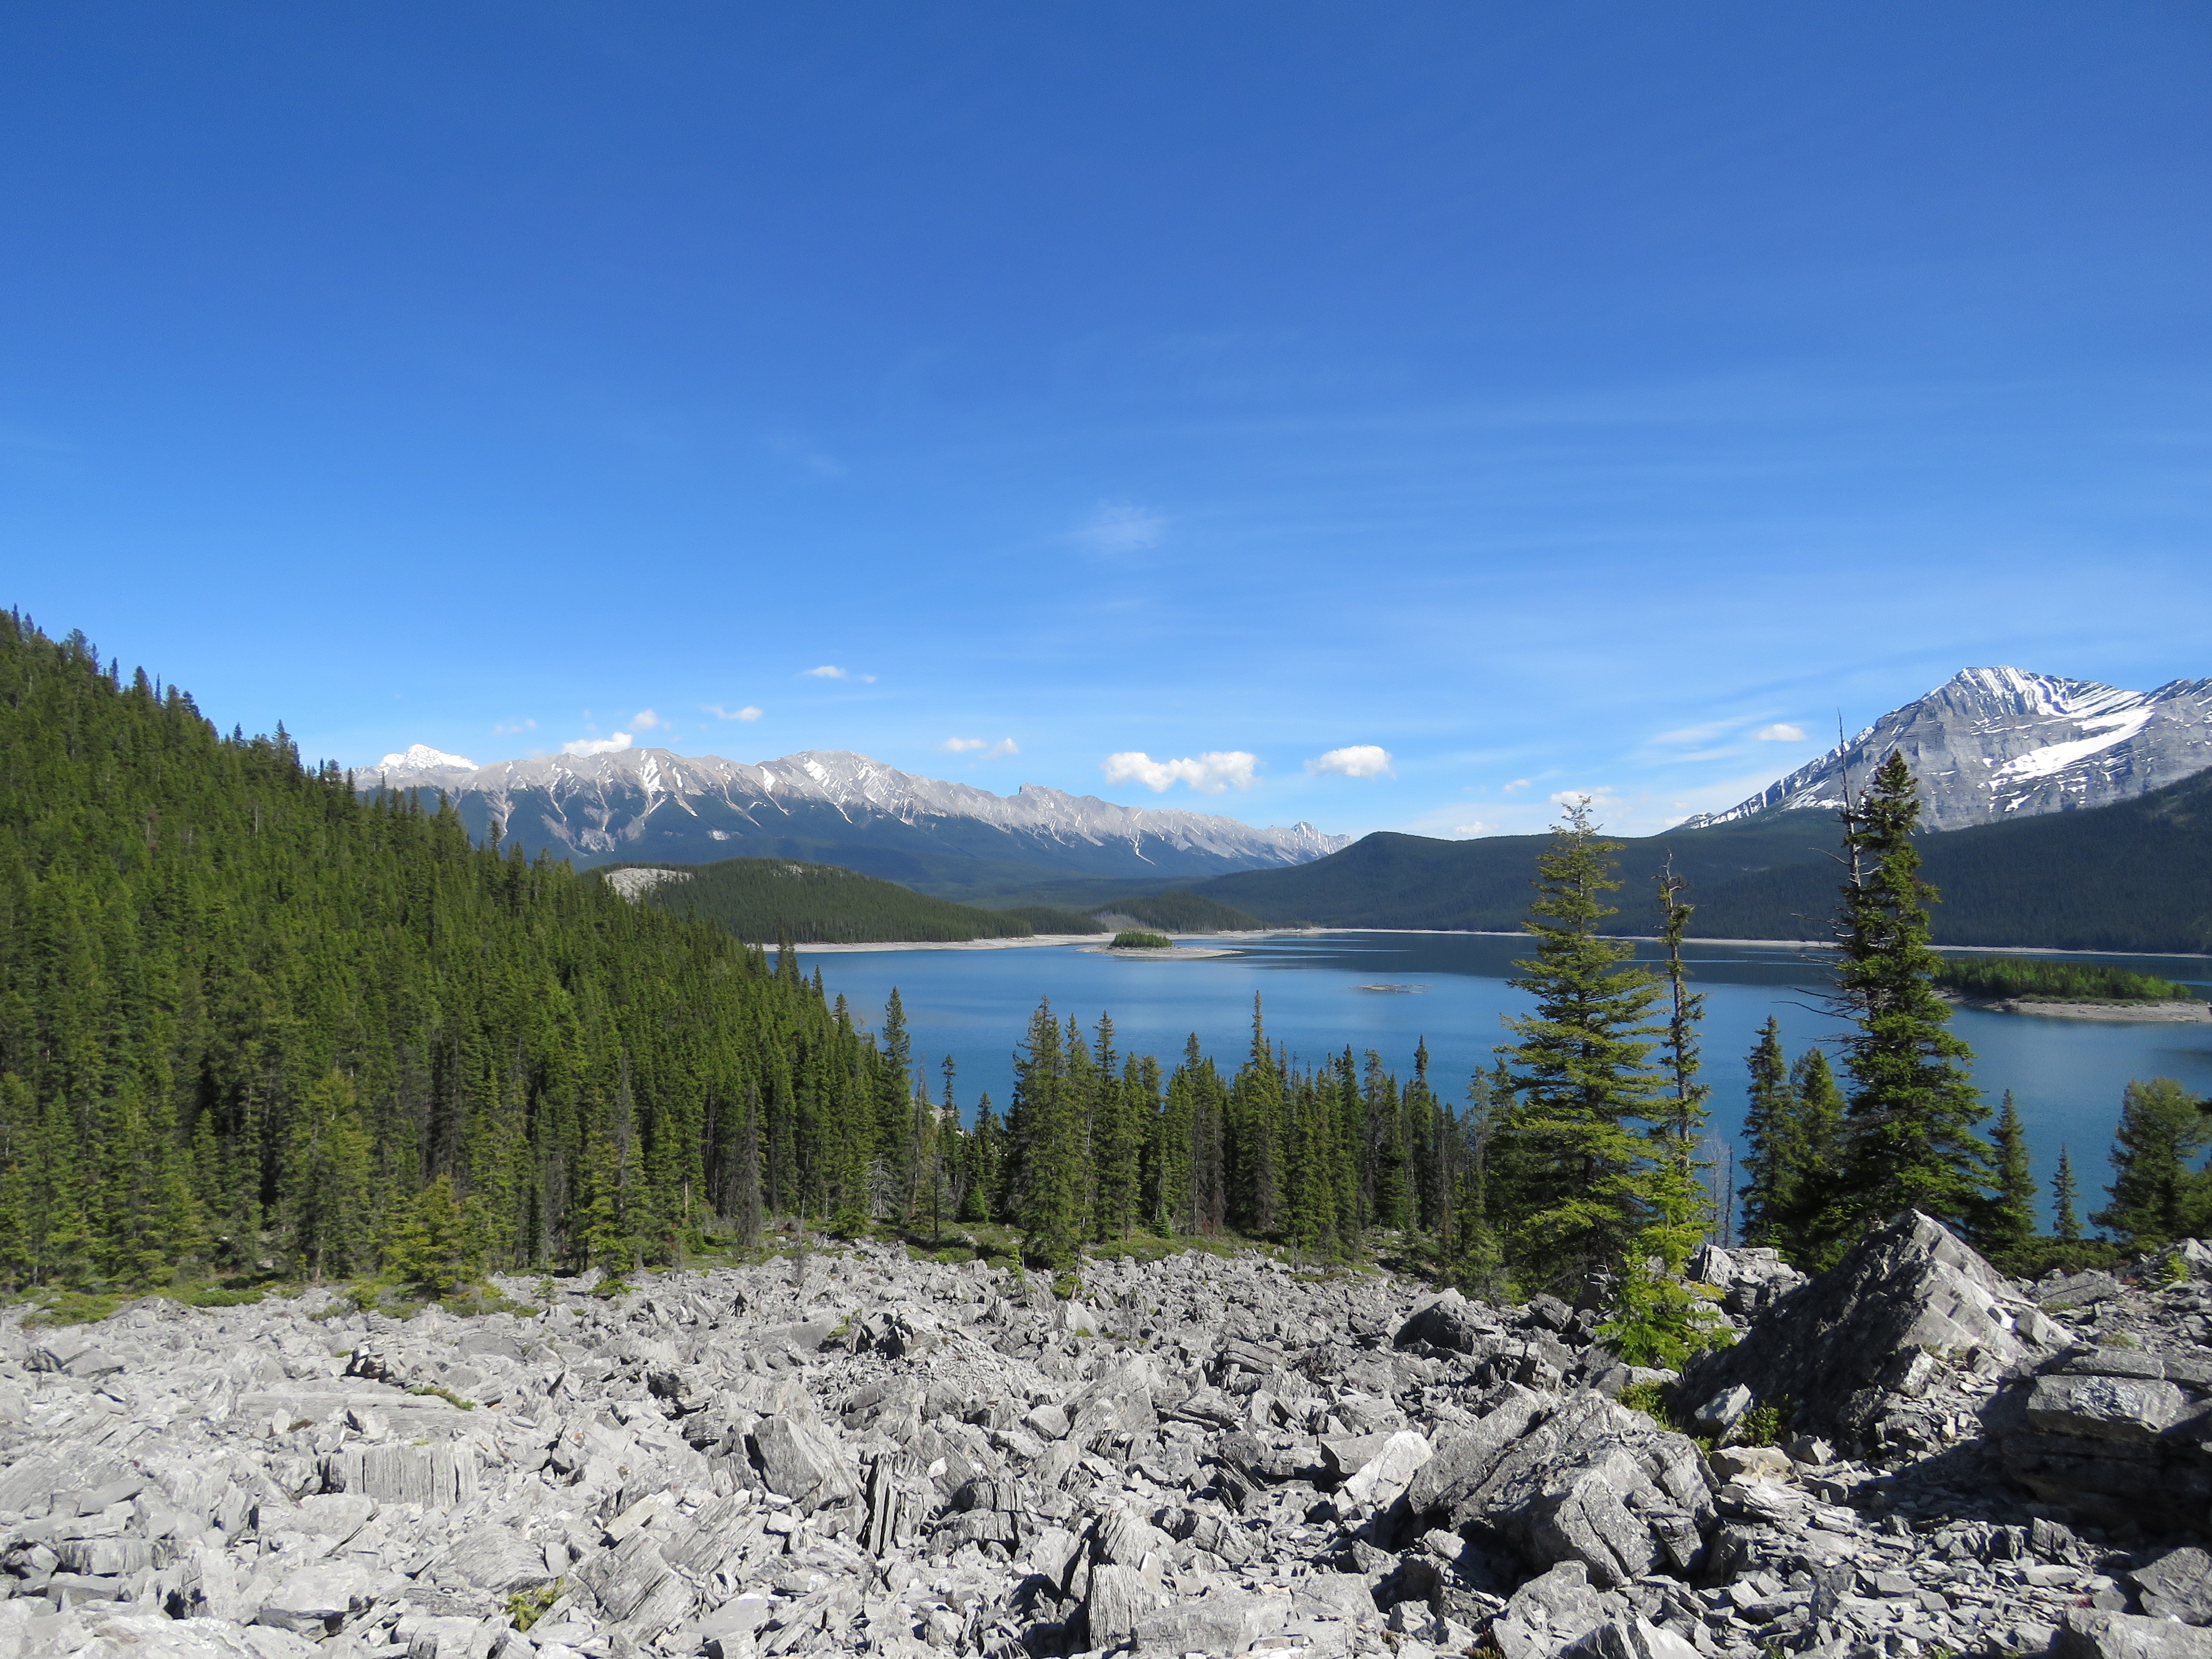
landscape, water, nature, wilderness, walking, mountain, snow, trail, lake, adventure, valley, mountain range, scenic, peaceful, park, scenery, serene, rocky, reservoir, ridge, mountains, alps, canada, canadian, plateau, fell, alberta, loch, crater lake, moraine, kananaskis, rocky mountains, tarn, mountain pass, upper kananaskis lake, mountainous landforms